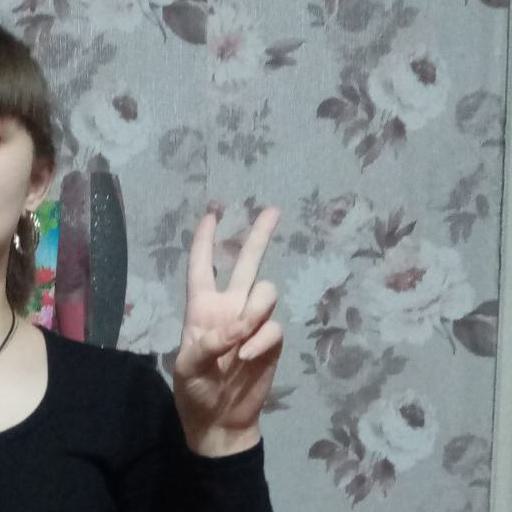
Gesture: peace